Golmaal 3

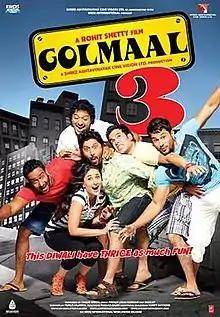
Theatrical release poster

Golmaal 3 is a 2010 Indian Hindi-language action comedy film directed by Rohit Shetty and the third film in the "Golmaal series". The film contains an ensemble cast starring Ajay Devgn, Arshad Warsi, Mithun Chakraborty, Kareena Kapoor, Tusshar Kapoor, Shreyas Talpade, Kunal Khemu, Ratna Pathak Shah, and Johnny Lever. The storyline is partially inspired by Basu Chatterjee's 1978 film "Khatta Meetha" which itself was based on the 1968 film "Yours, Mine and Ours".